Nemuro Subprefecture

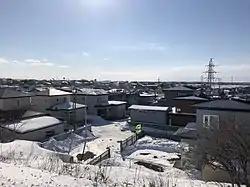
Nemuro City in Hokkaido.

Kuril Islands (known as the Northern Territories in Japan) as part of this subprefecture.